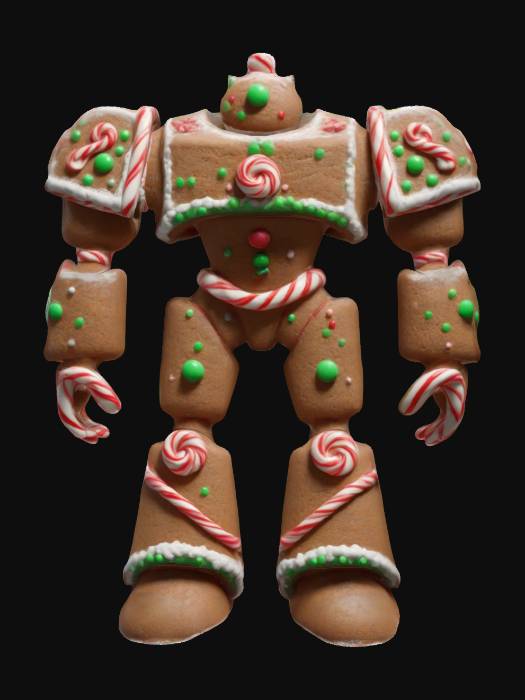
미적 점수 (1~10점): 5